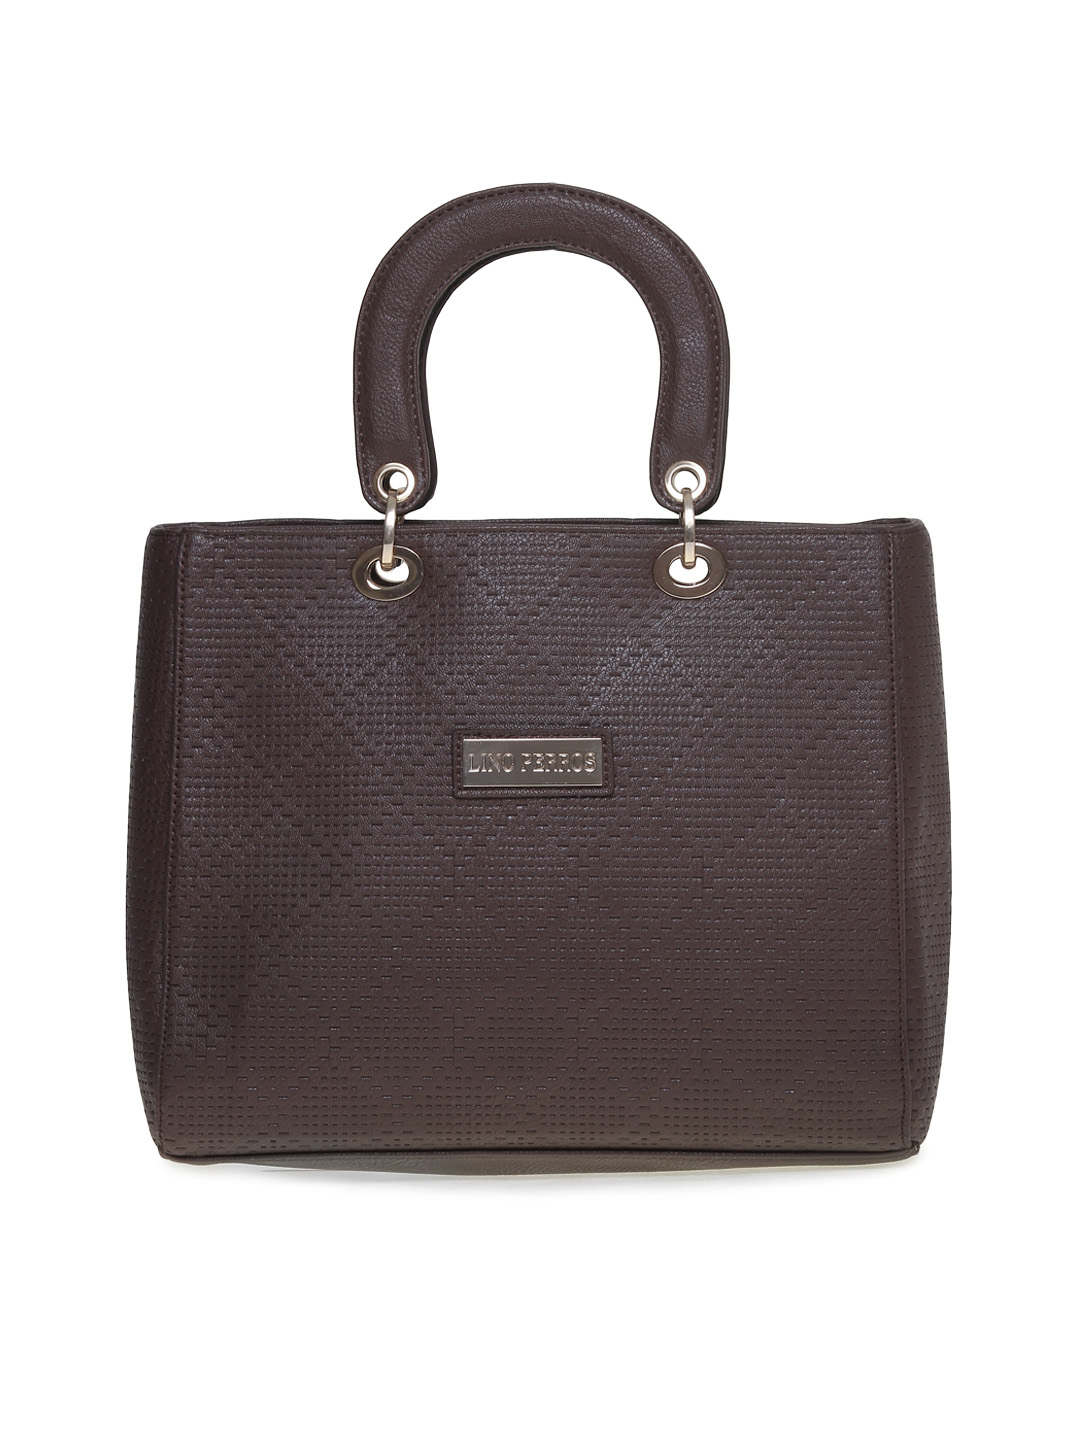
Lino Perros Women Brown Handbag
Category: Accessories / Bags / Handbags
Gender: Women
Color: Brown
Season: Summer 2012
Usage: Casual